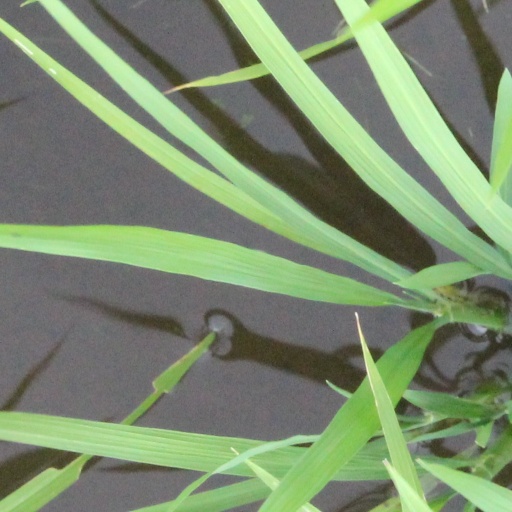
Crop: rice